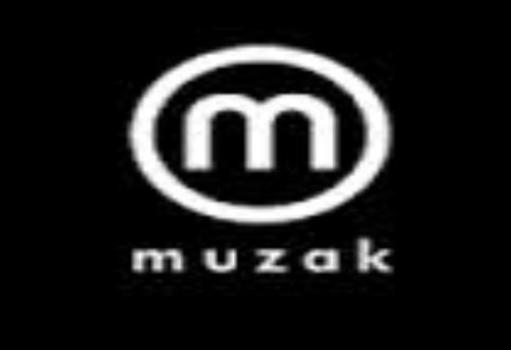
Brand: muzak-2
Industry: Clothes